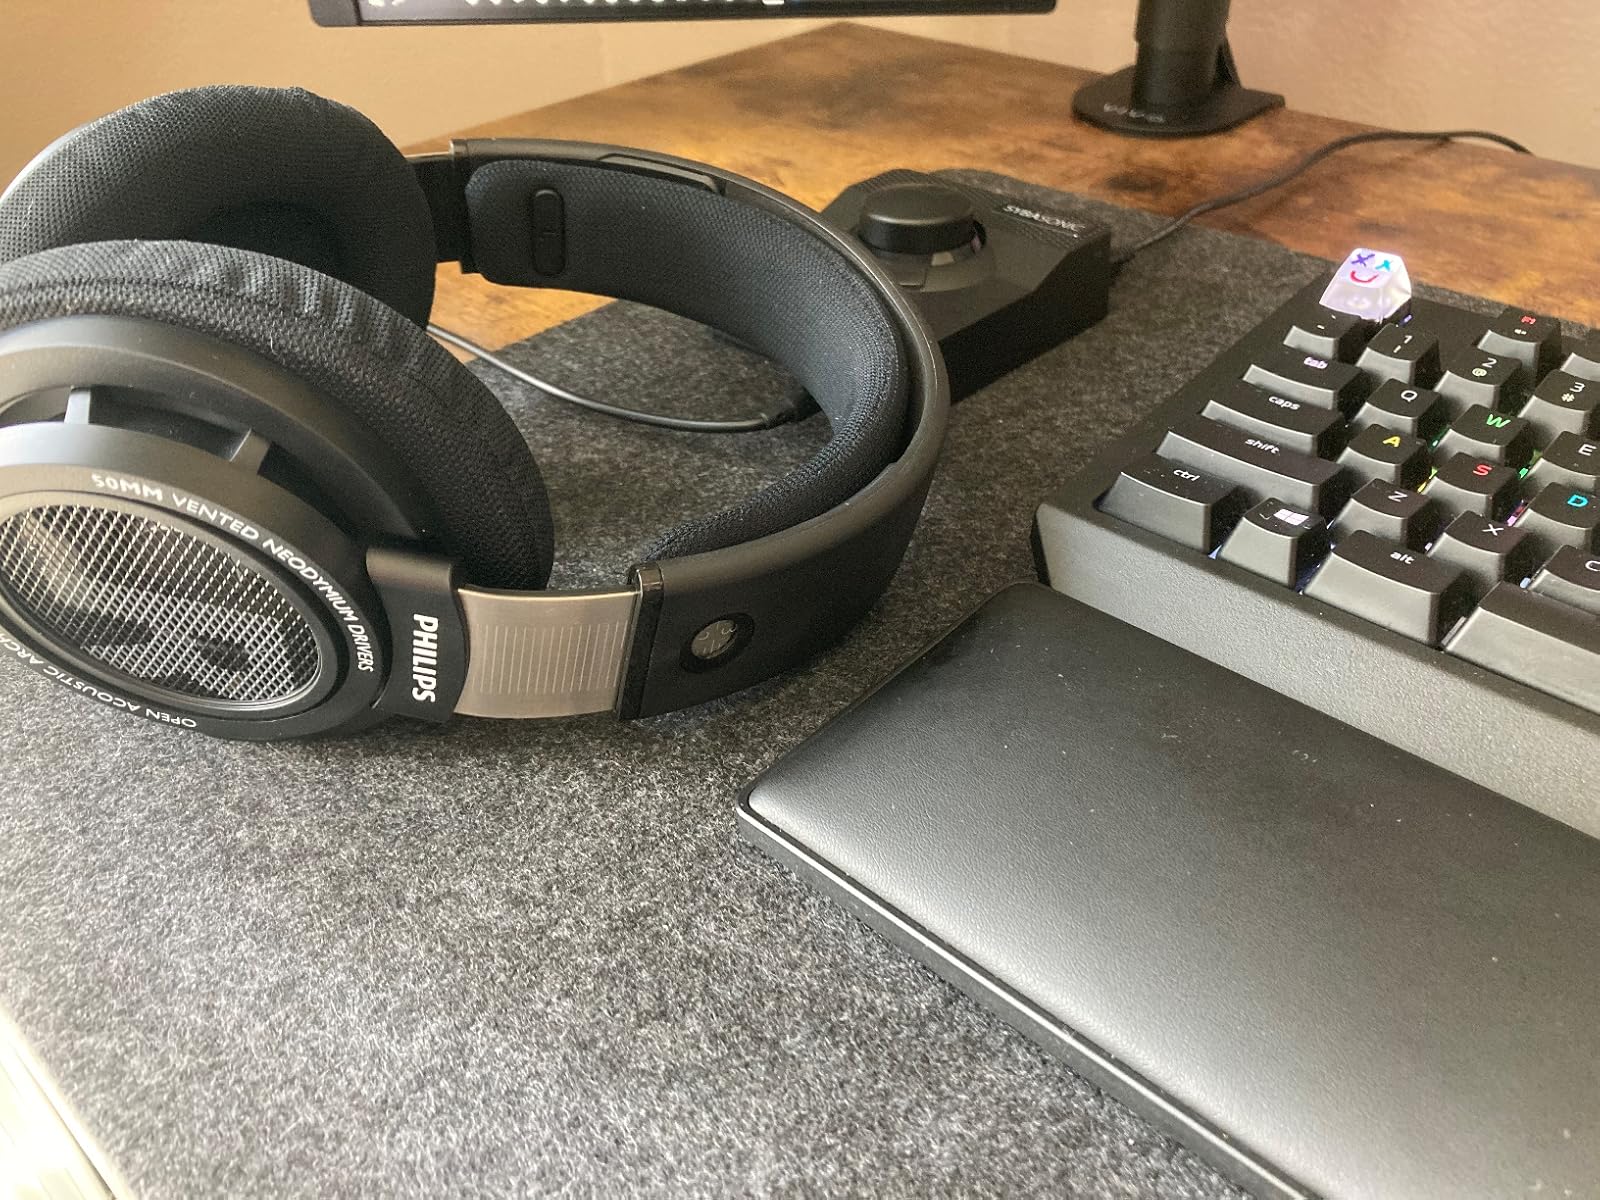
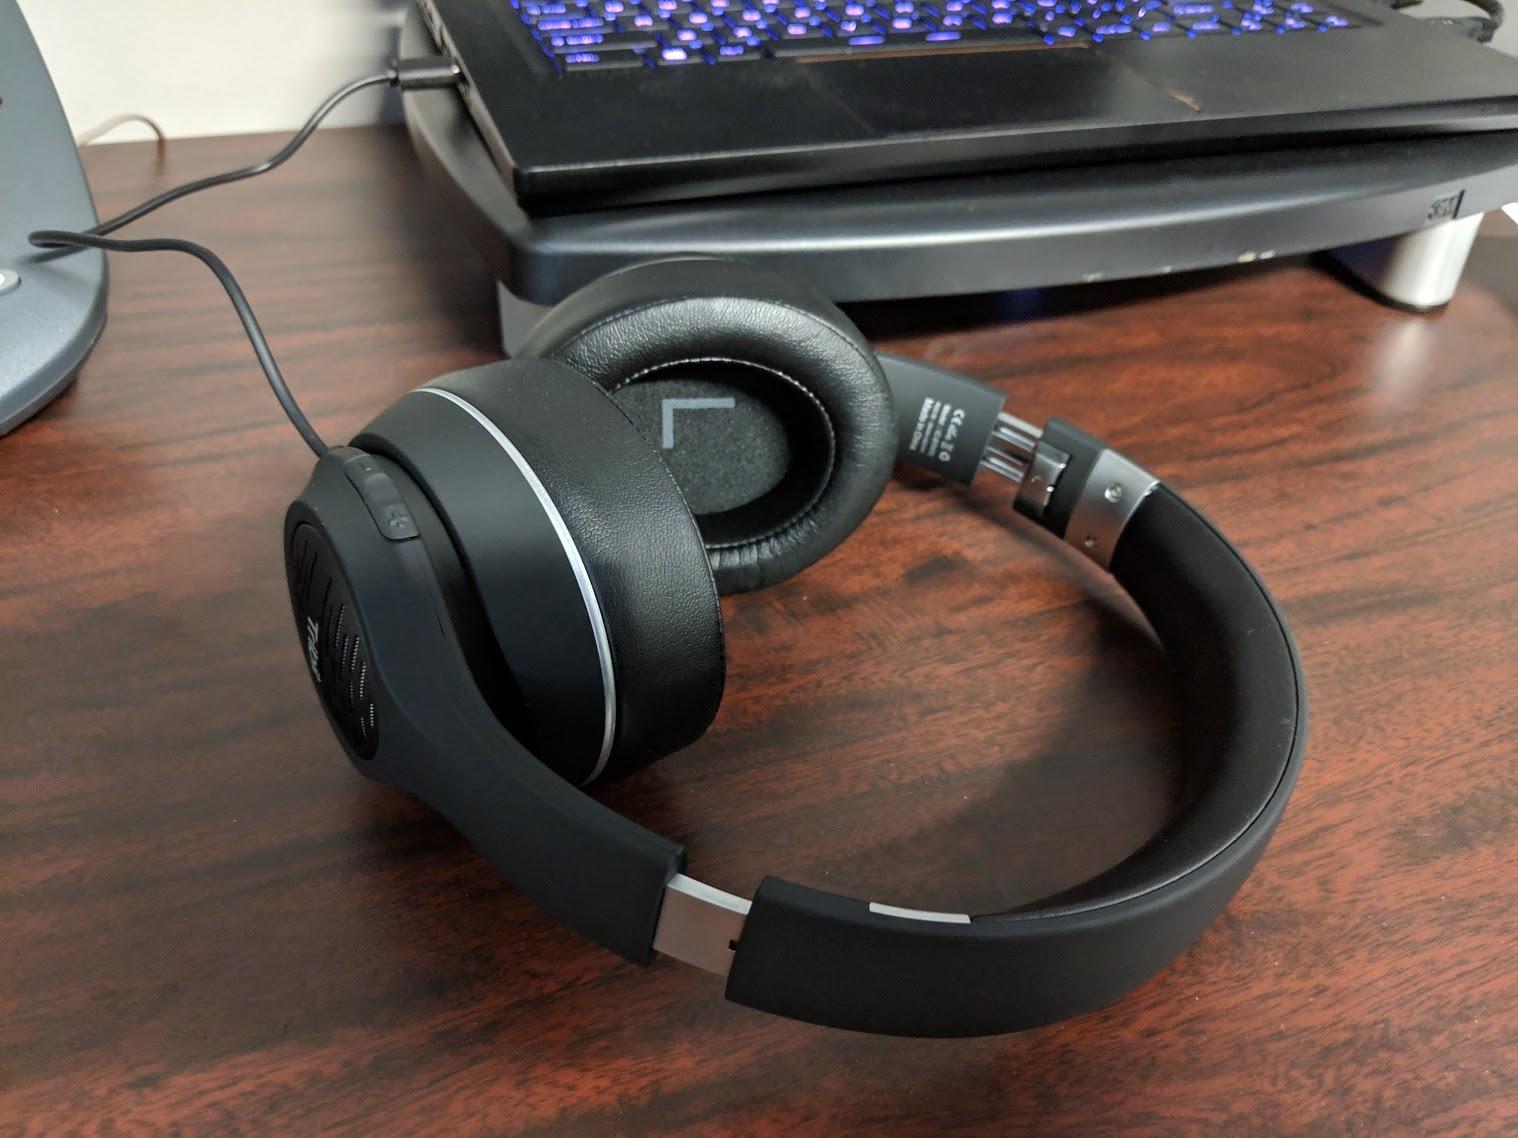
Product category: headphones
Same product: no